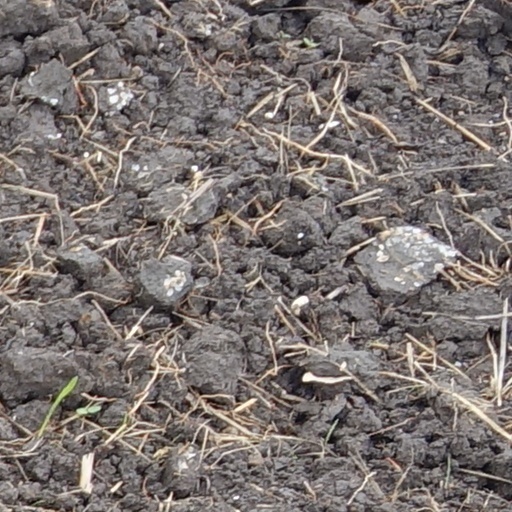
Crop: wheat